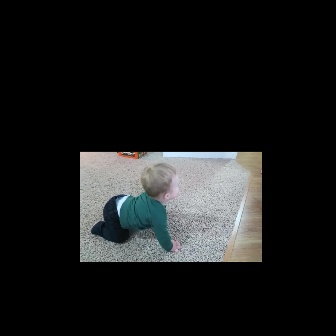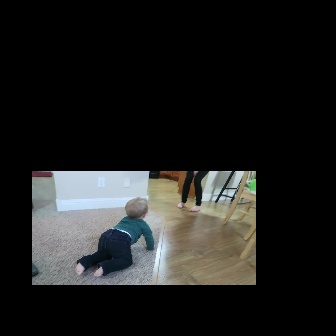
  Please identify the target specified by the bounding box [90,161,180,251] in the first image and locate it in the second image. Return the coordinates in [x_min,y_min,x_max,y_max] format.
Answer: [74,197,154,277]